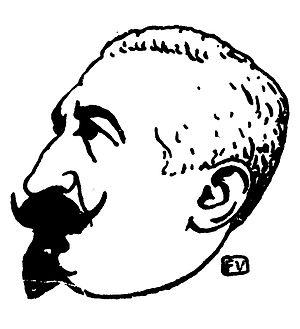
Le Satyricon, également orthographié Satiricon, la forme au pluriel « les Satyrica » est préférable, est un roman satirique écrit en latin attribué, sans certitude absolue, à Pétrone. Le roman, considéré comme l'un des premiers de la littérature mondiale, mêle vers et prose, latin classique et vulgaire. Il est constitué par un récit-cadre et trois récits enchâssés : L'Éphèbe de Pergame, La Matrone d'Éphèse et le Festin chez Trimalcion, autant d'intrigues à la vaste postérité littéraire.